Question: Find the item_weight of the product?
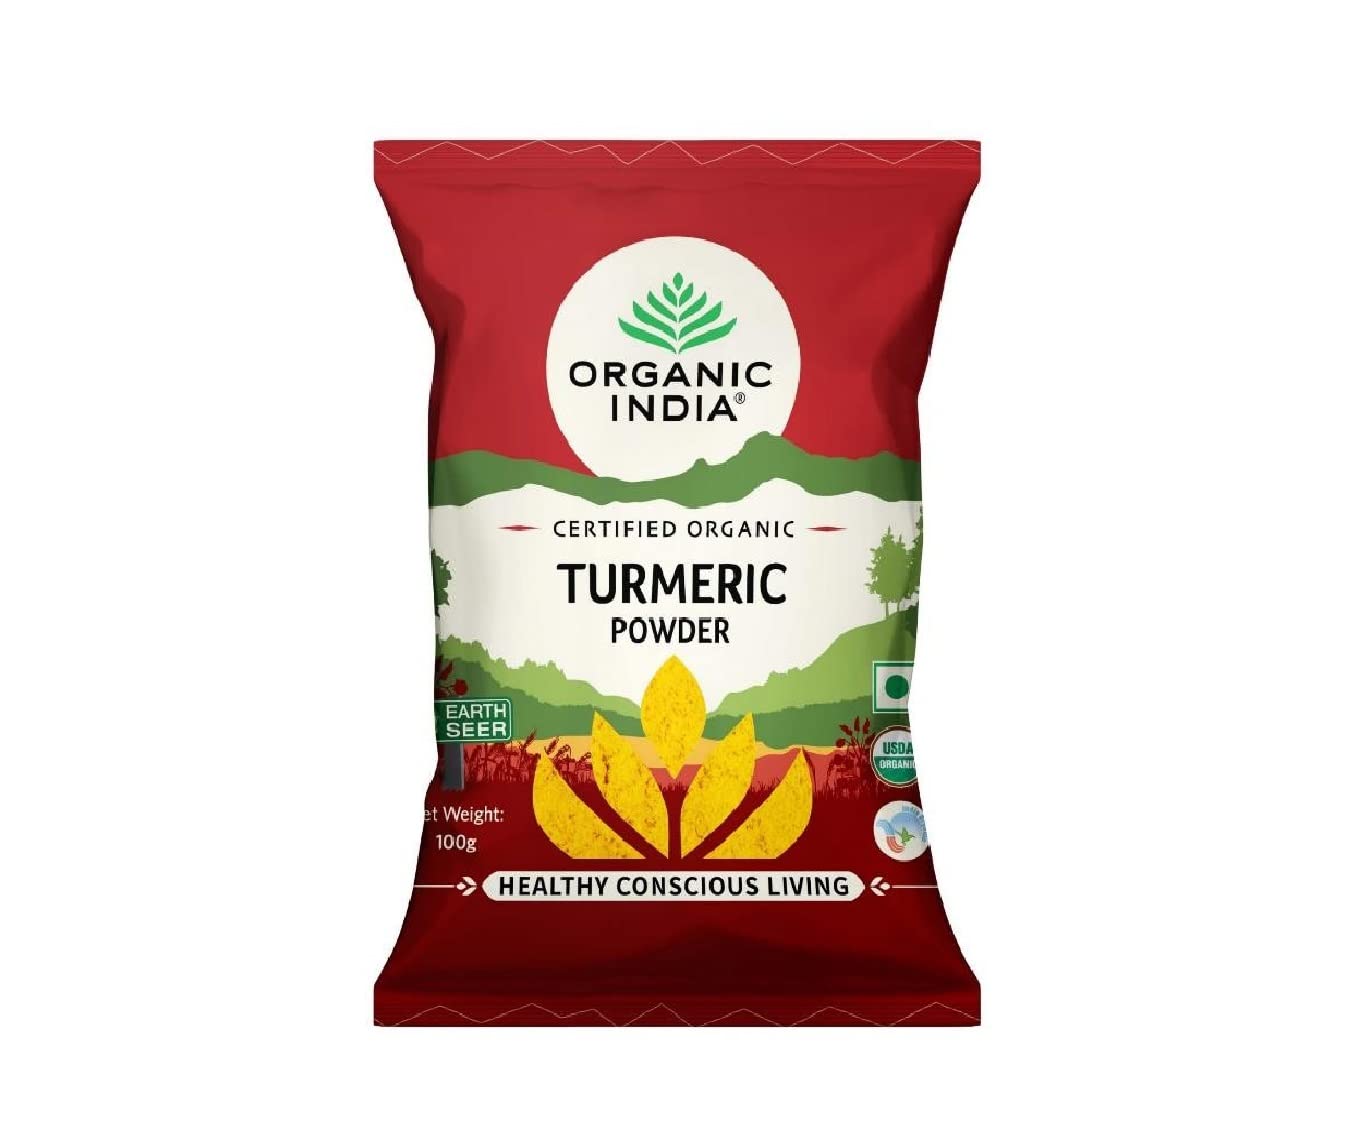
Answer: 100.0 gram